Ike Hatch

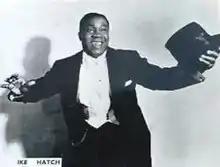

Isaac Flower Hatch (August 21, 1892 – December 26, 1961), known as Ike "Yowsah" Hatch, was an American singer, pianist, and club owner, based for most of his life in Britain.